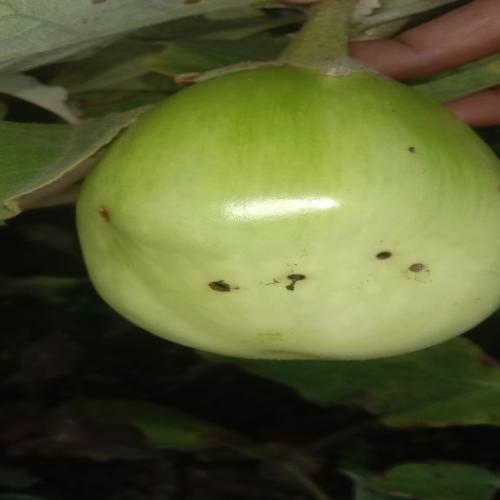
Label: Shoot and Fruit Borer